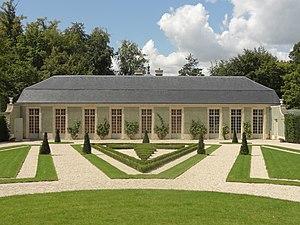
Le pavillon de Sylvie après sa restauration, façade sur le jardin.